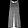
Label: T - shirt / top